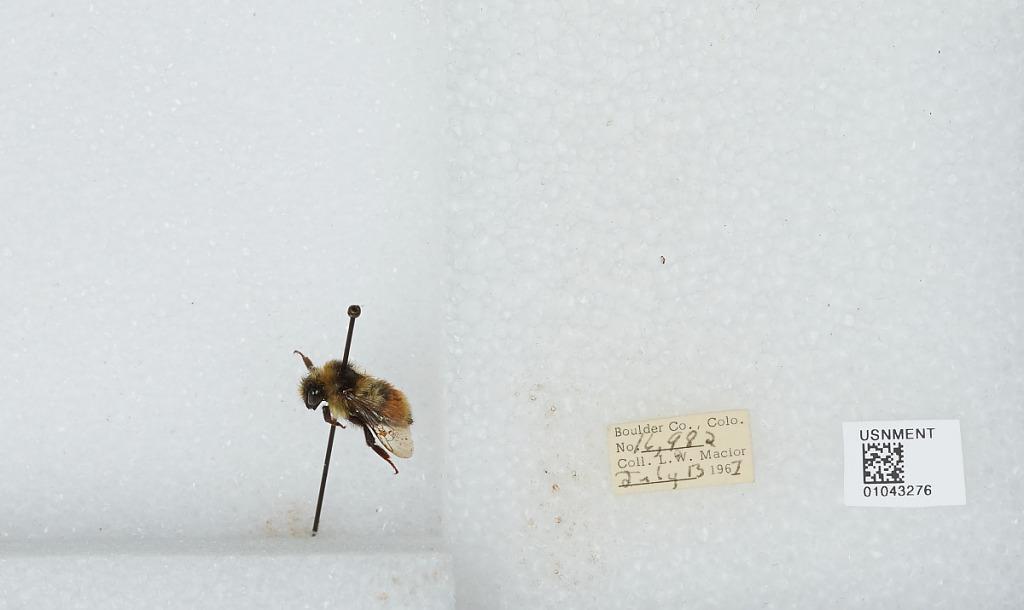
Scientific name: Bombus (Pyrobombus) bifarius Cresson
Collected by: L. Macior
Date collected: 1967-7-13
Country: United States
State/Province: Colorado
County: Boulder
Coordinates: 40.0017, -105.308